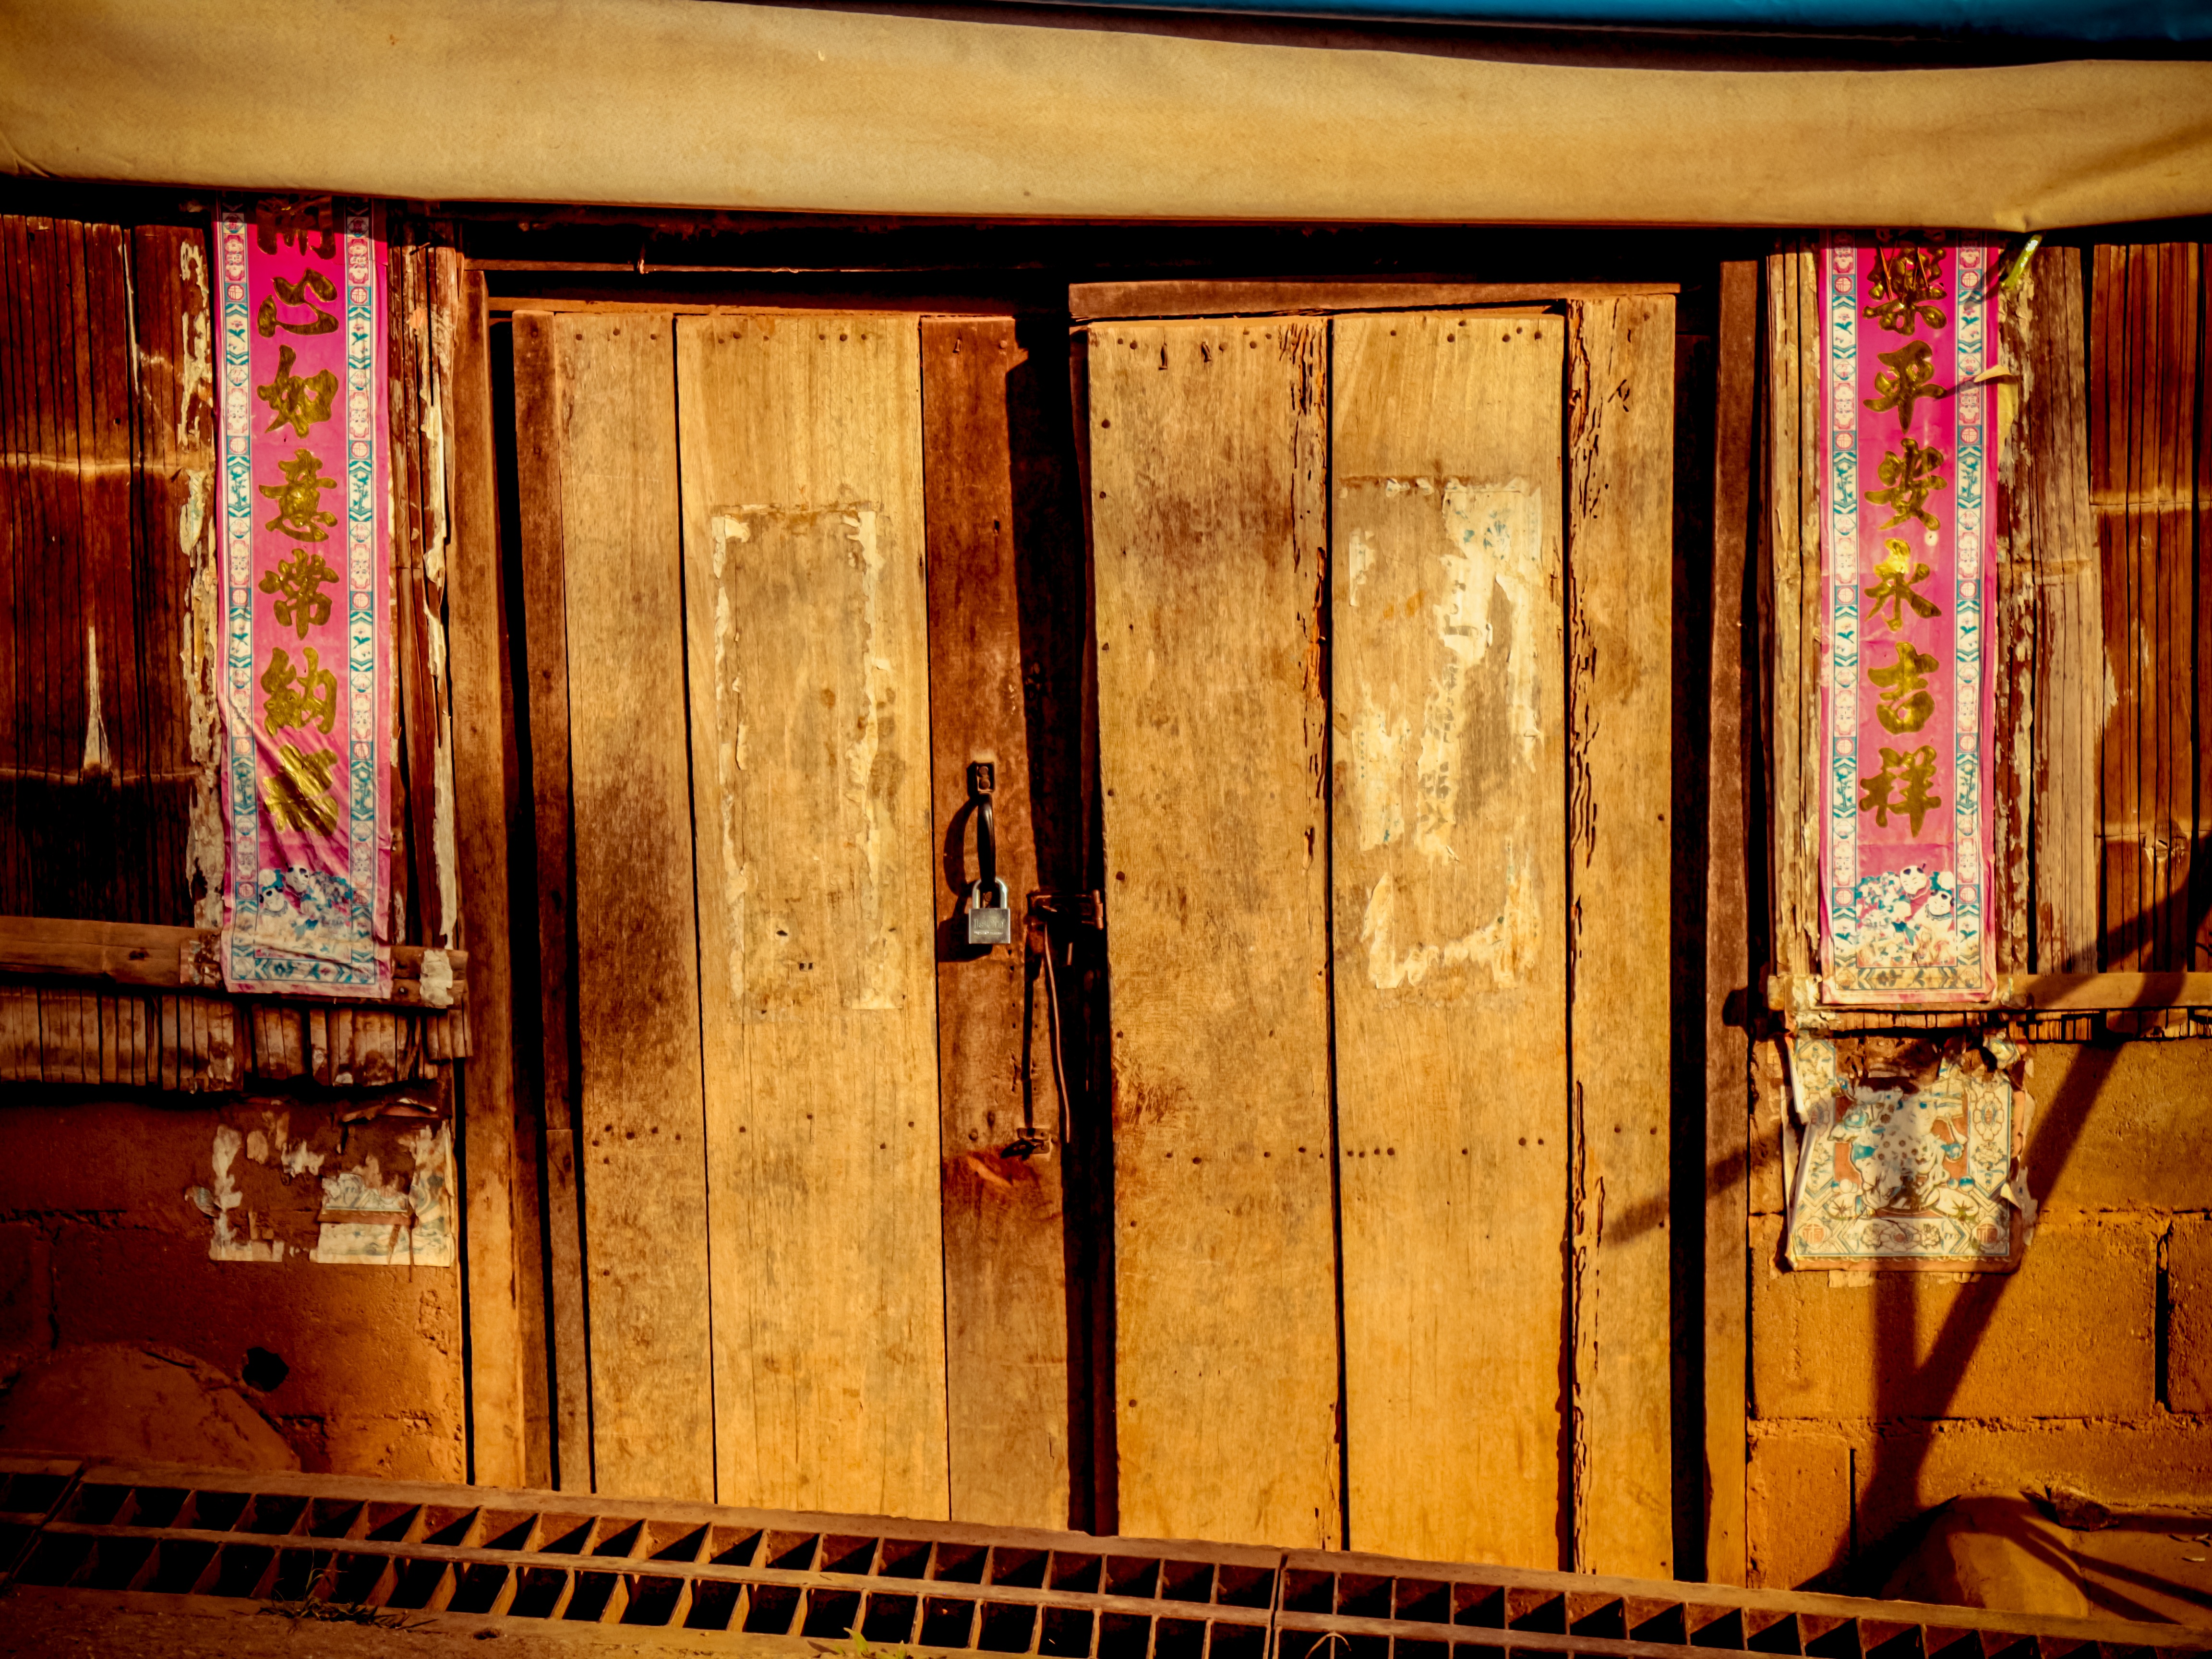
wood, window, glass, wall, color, furniture, door, interior design, old house, art, design, wooden, chines house